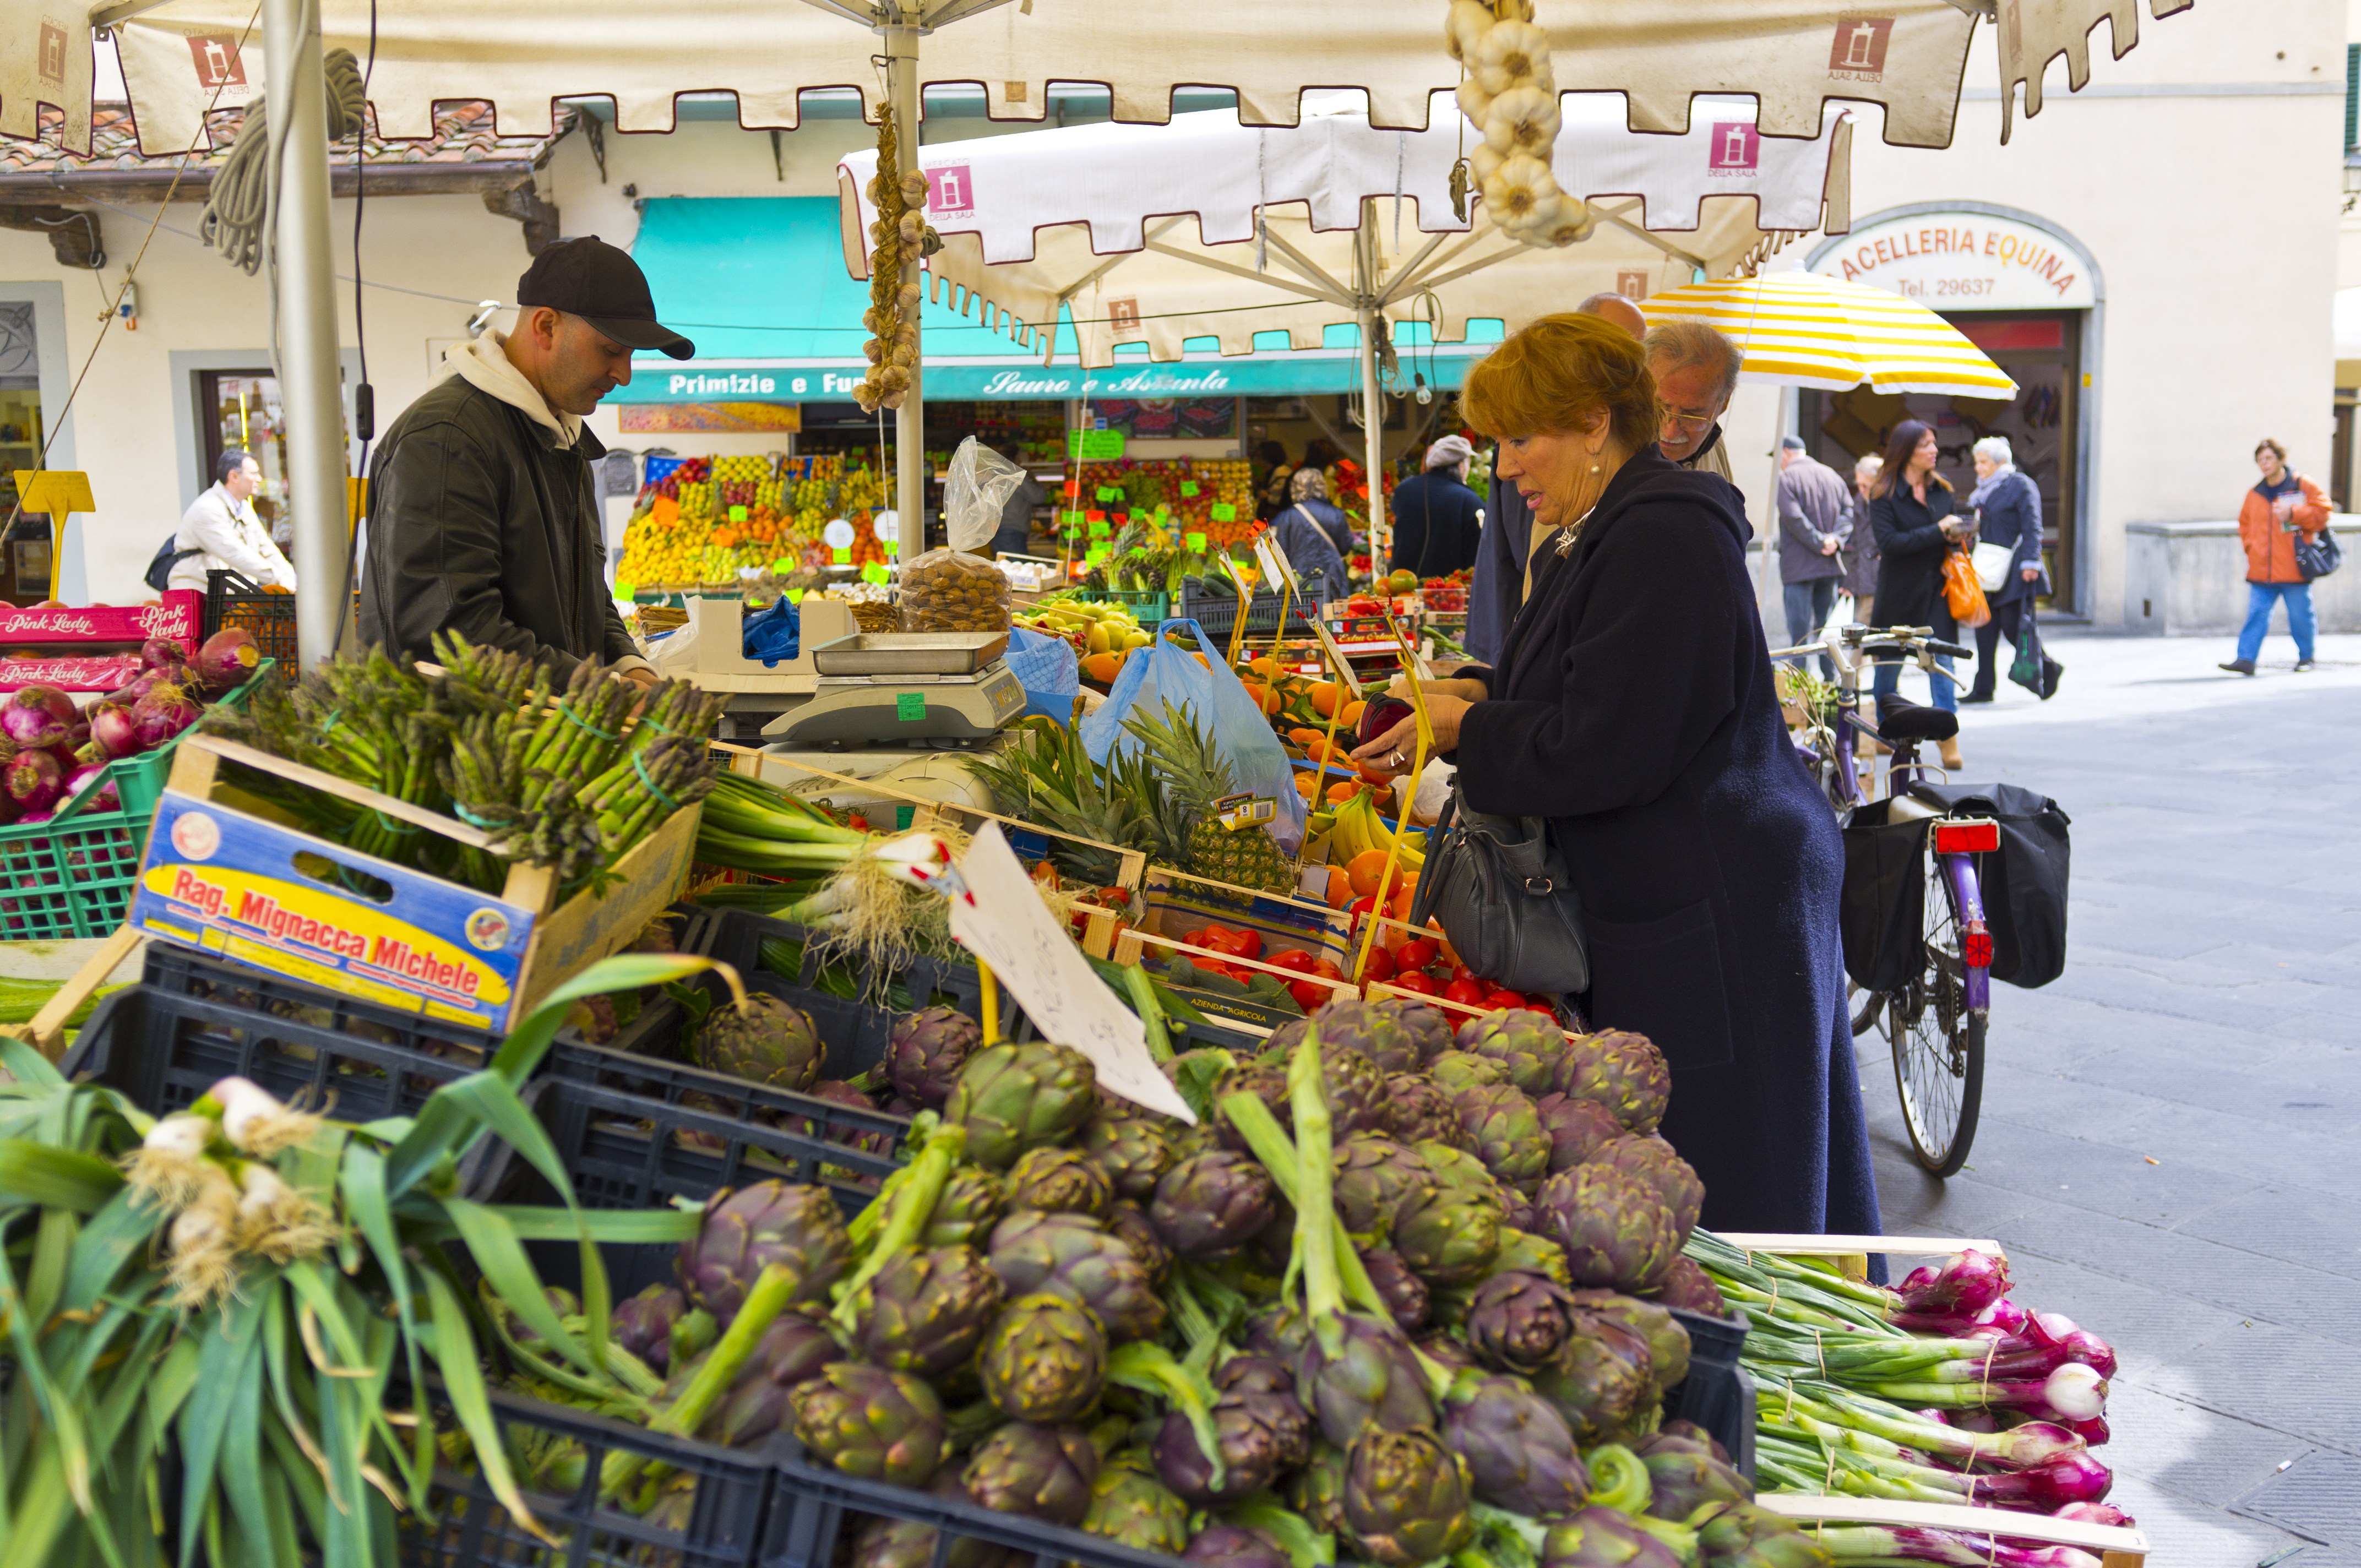
street, flower, city, urban, food, vendor, italy, tuscany, bazaar, market, marketplace, public space, stall, supermarket, grocery store, pistoia, geographical feature, human settlement, greengrocer